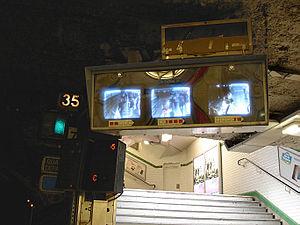
Station Saint-Lazare, de la ligne 13 du métro de Paris, France.
La signalisation ferroviaire du métro de Paris est un système adapté à l'intensité du trafic et à la densité de circulation. Il doit être parfaitement fiable afin d'assurer la sécurité des convois et fonctionner avec la plus grande régularité possible. Dès les origines, le principe de protection des trains par deux signaux fermés successifs est adopté, pour éviter au maximum les rattrapages. Plusieurs systèmes se sont succédé en un peu plus d'un siècle d'existence, du block automatique système Hall des années 1900 au système d'automatisation de l'exploitation des trains du XXIᵉ siècle.